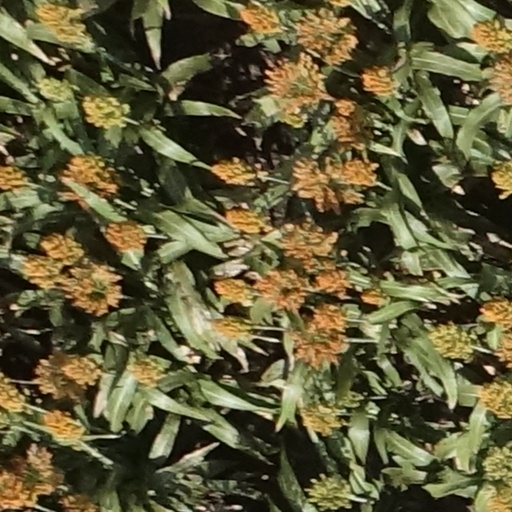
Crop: sorghum